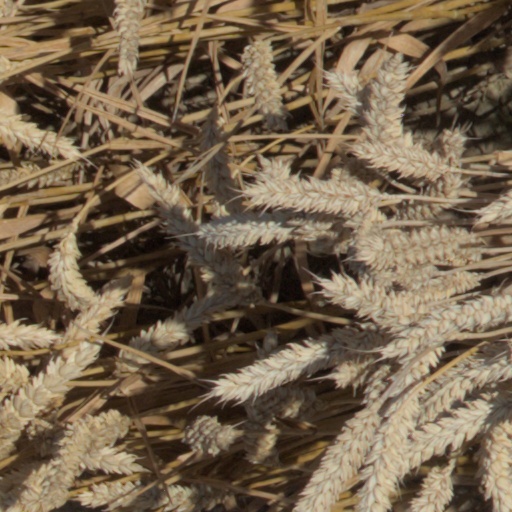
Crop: wheat